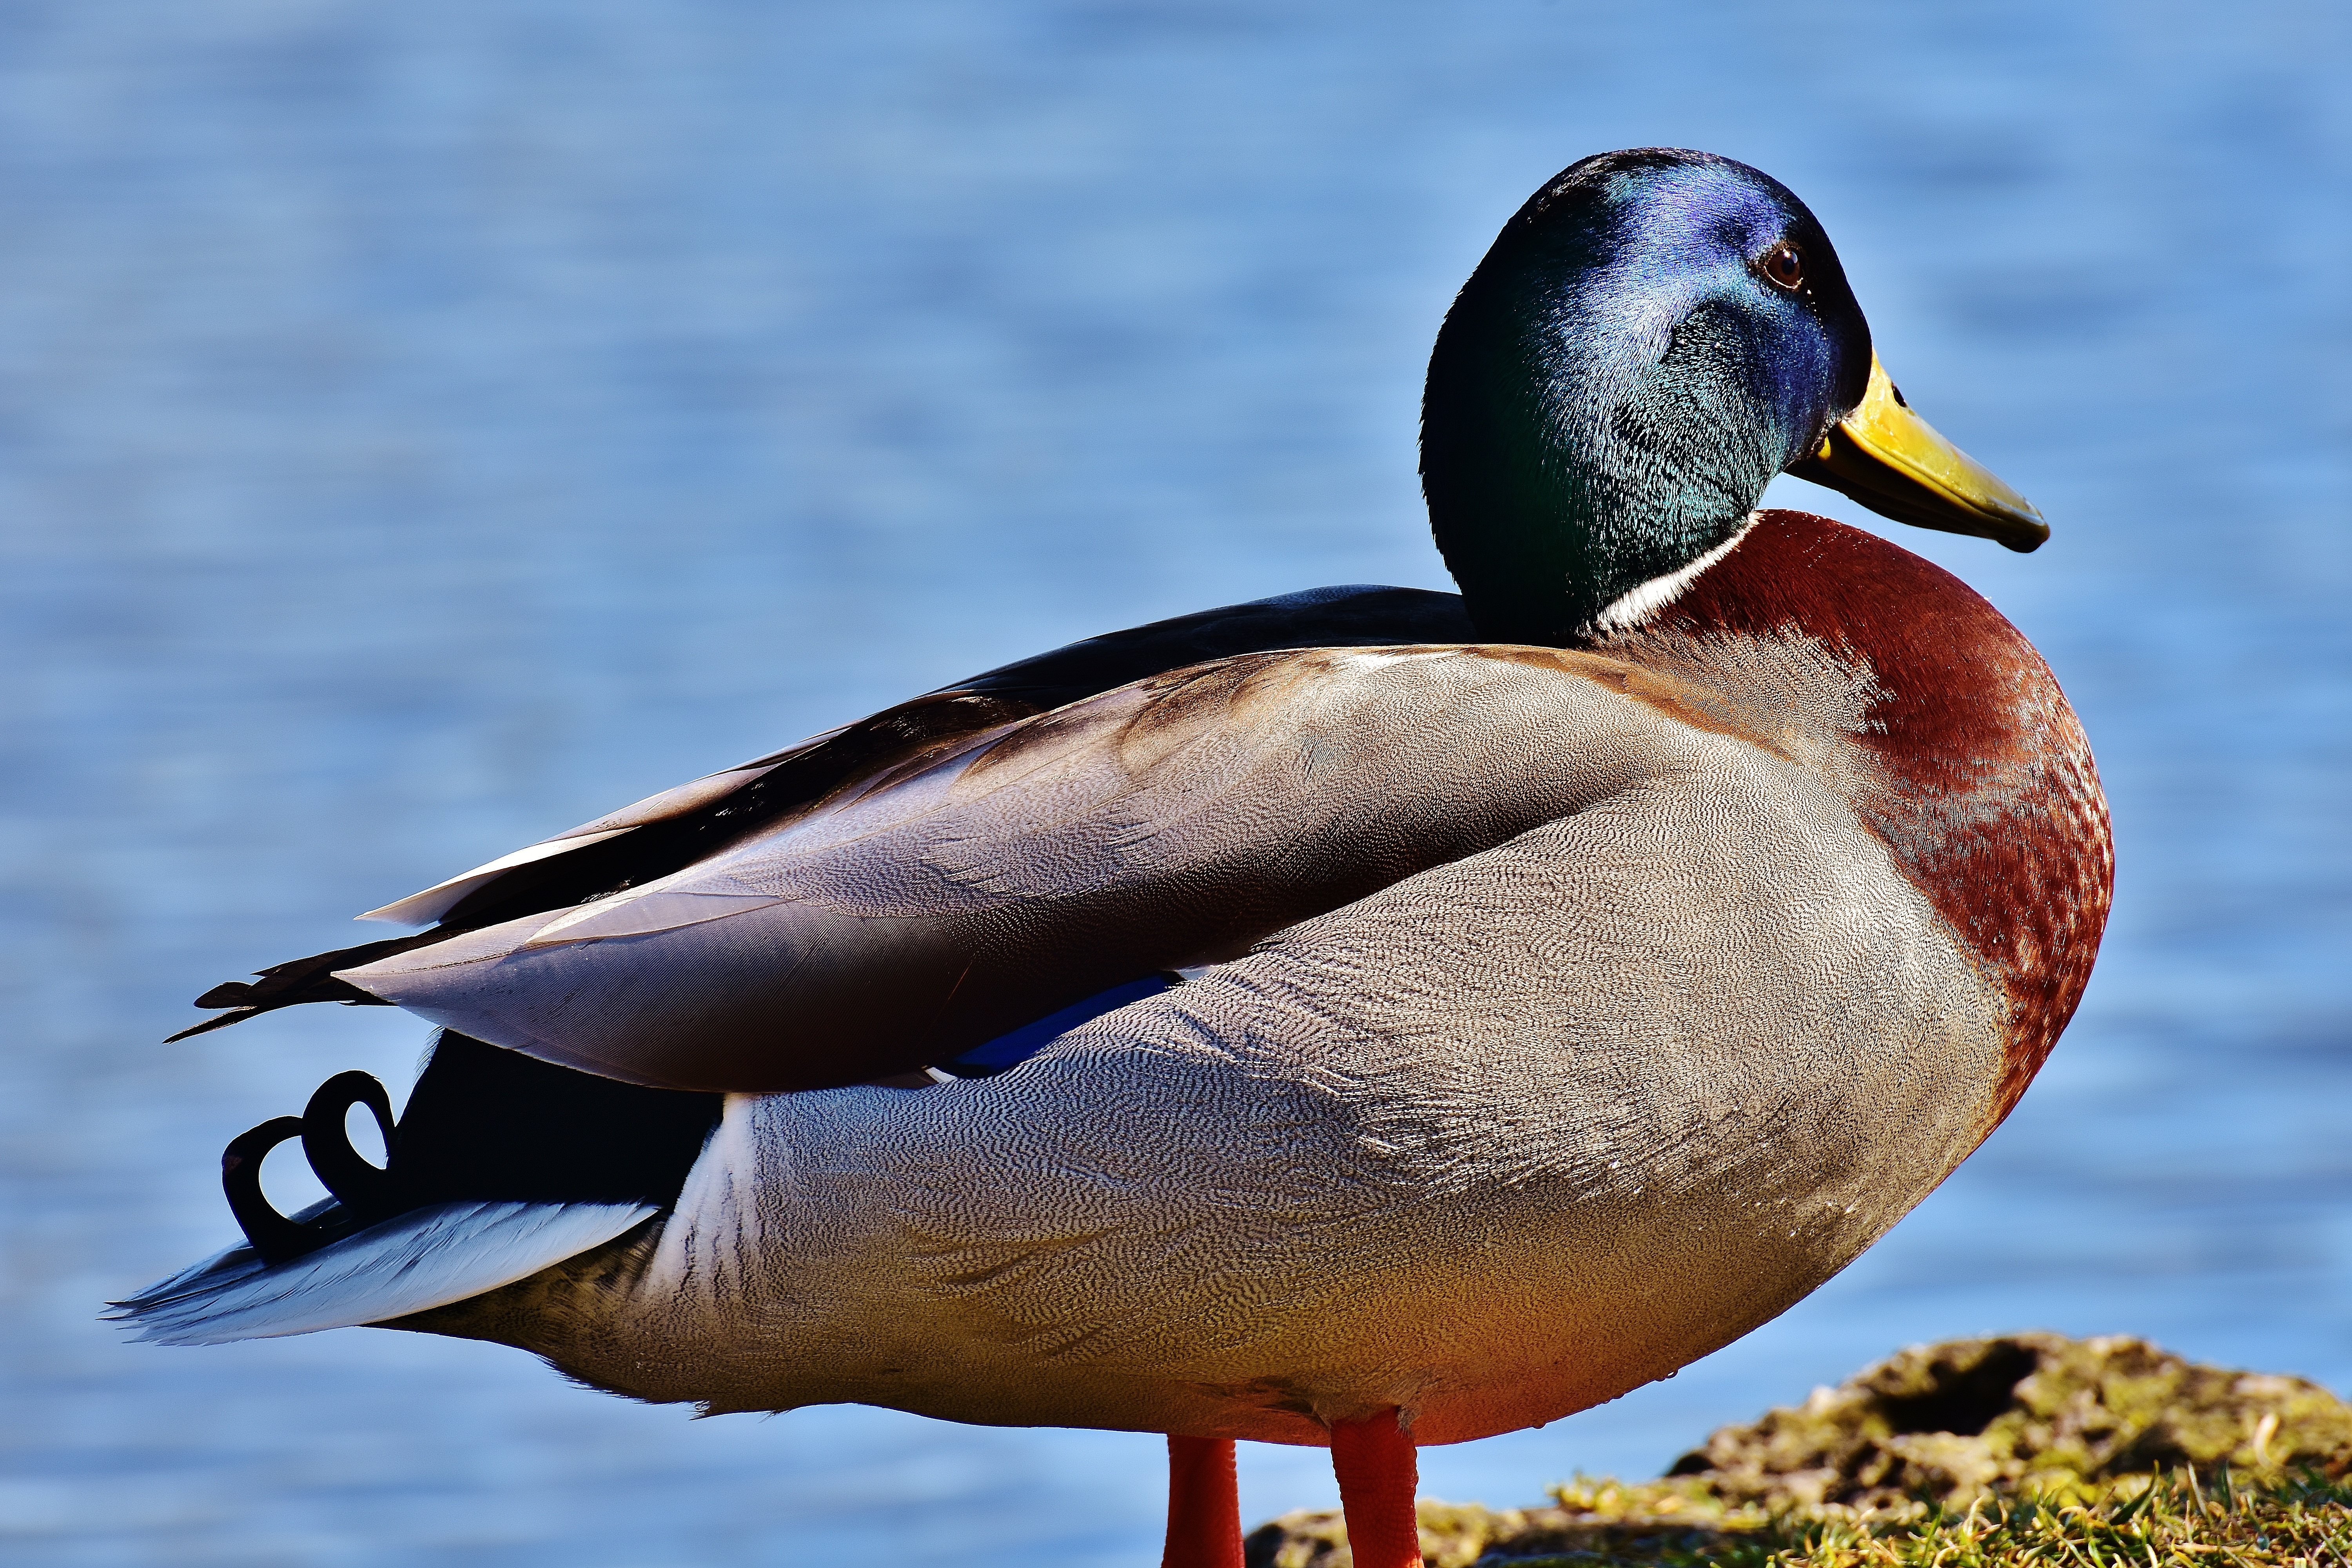
nature, bird, wildlife, swim, beak, blue, fauna, duck, vertebrate, bill, waterfowl, water bird, mallard, canard, glazed includes, ducks geese and swans, swimming schedule, animal wildlife